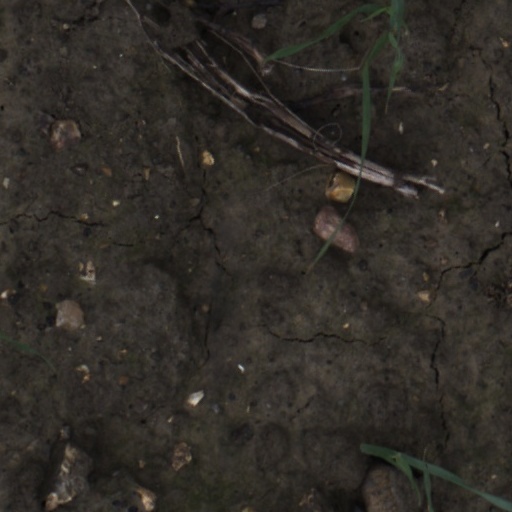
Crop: wheat